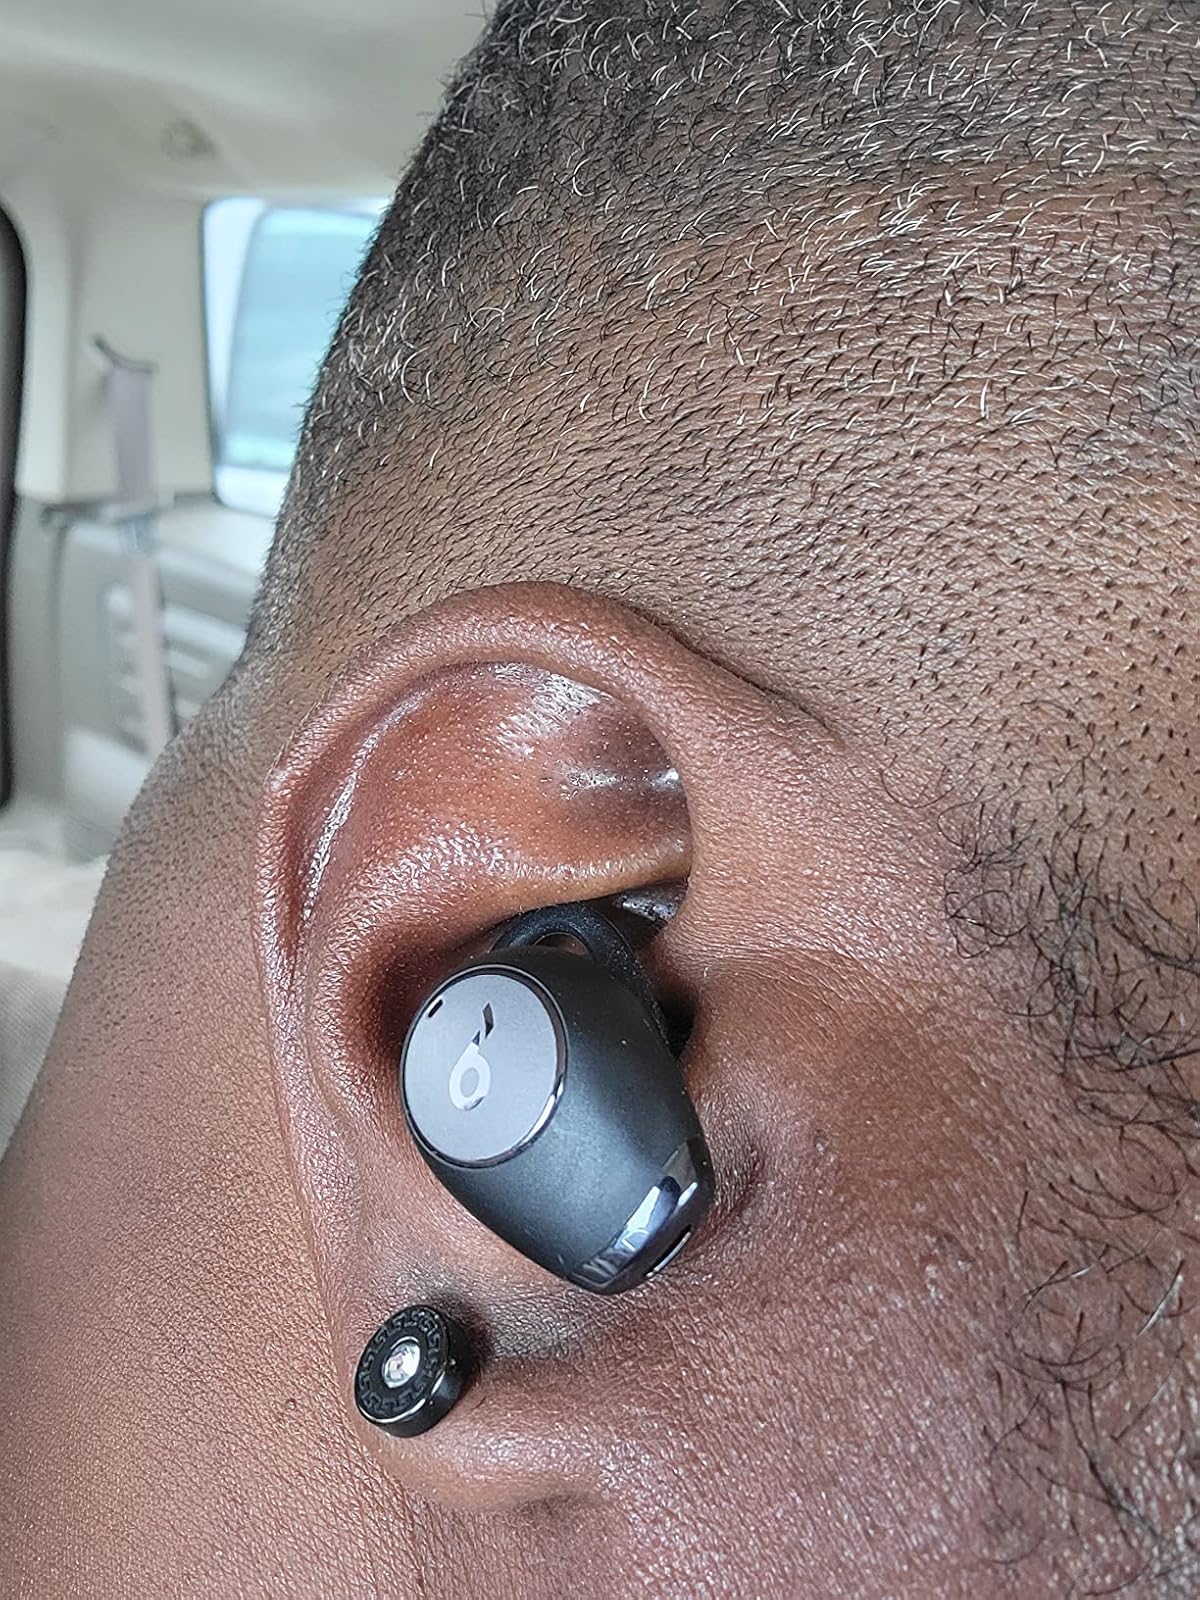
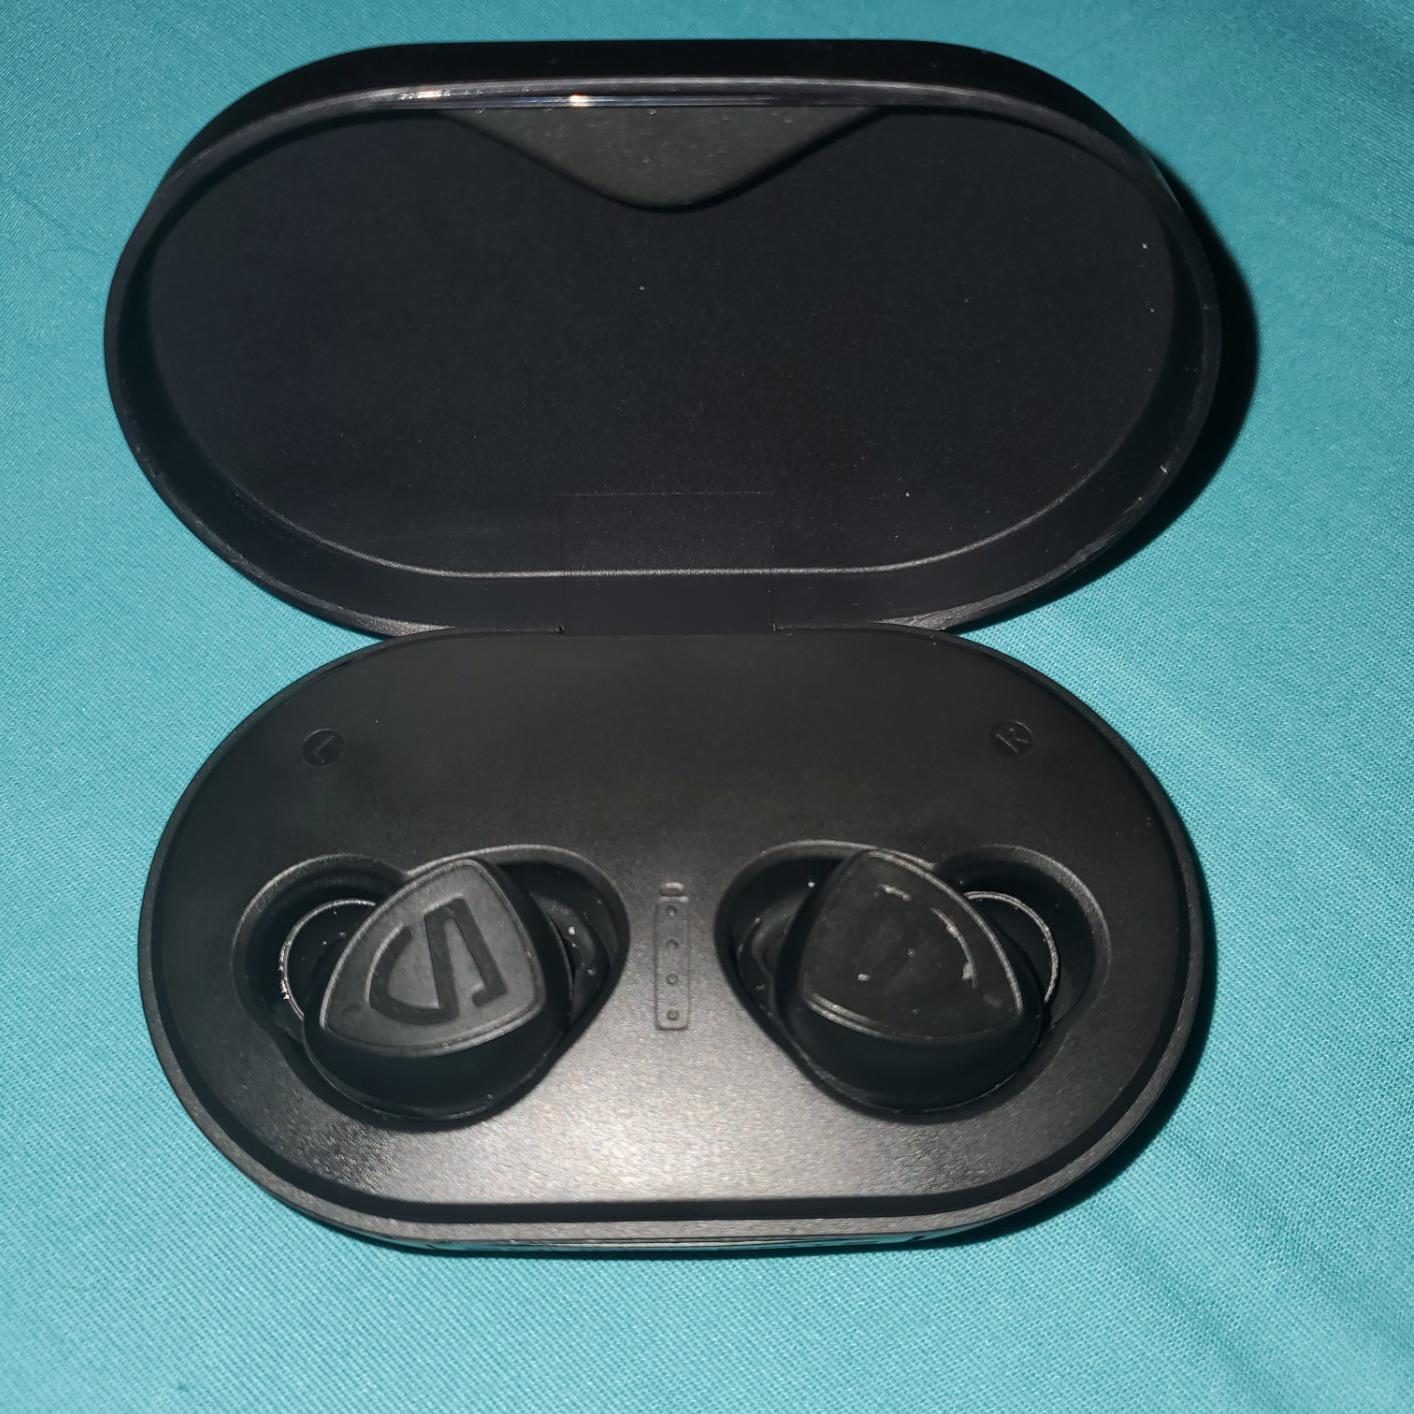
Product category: earbuds
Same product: no